Burnaby Art Gallery

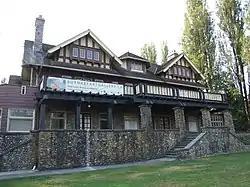
Exterior facade of Burnaby Art Gallery in 2012

The Burnaby Art Gallery (abbreviated as BAG) is an art museum in Burnaby, British Columbia, Canada. The museum is located on the northern periphery of Deer Lake Park, situated off of Deer Lake Avenue. The museum occupies Fairacres Mansion, designated as a historic site by the municipal and provincial governments.